Big Trak

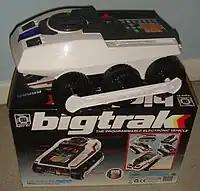
Zeon 2010 Bigtrak – no stickers affixed.

In 2010, Zeon Ltd released a replica of the original toy. The colour and graphic scheme are based on the UK version and all stickers have been redrawn as a direct copy of the original artwork. However, the replica differs in several ways from the original. 1) The circular hatch on the original was removable, to allow access to the 9v battery powering the electronics. On the replica, this hatch is fixed shut as the 9v battery is no longer used. 2) The main electronics circuit board is completely different, with surface-mount components and a different processor chip and software. 3) Motor rotation is detected by rotating magnets fitted to the motors, and hall-effect detectors on the circuit board - the original used optical detectors. 4) The original used an incandescent light bulb; the replica uses an LED. 5) The original used 4 x 'D' cell batteries and a 9v PP3 battery; the replica just uses 3 x 'D' cells. Since the initial release of the replica, a second version has been introduced, the differences being in the test program and the power switch. Version 1 has a single-position power switch, either on or off, whereas version 2 has a 3-position power switch, centre off, forward for use on carpets, back for use on smooth floors. This affects the stall-detection in the electronics, as the original version seems to have been designed to run on smooth floors, and easily stalls when attempting to turn on carpet. The test program for version 1 runs the unit forwards, pauses, then runs backwards; in version 2, the model runs forward, then turns 180 degrees, runs forward again, then backs up a little.